LB&SCR A1 class

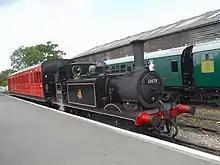
British Railways 0-6-0T Class A1X No. 32678 and a Birdcage Brake Coach at Tenterden Town recreating past scenes from the early 1950s on rural branch lines

At nationalisation in 1948, one "A1" and 16 "A1X" locomotives entered British Railways stock. All but two of these locomotives were based on the former Southern Railway, which became the Southern Region under British Railways, with the other two based on the Western Region, having been inherited by the Great Western Railway from the Weston, Clevedon and Portishead Railway. BR gave the locomotives the power classification 0P, indicating that the locomotives were primarily passenger locomotives, but were among the least powerful on the system.